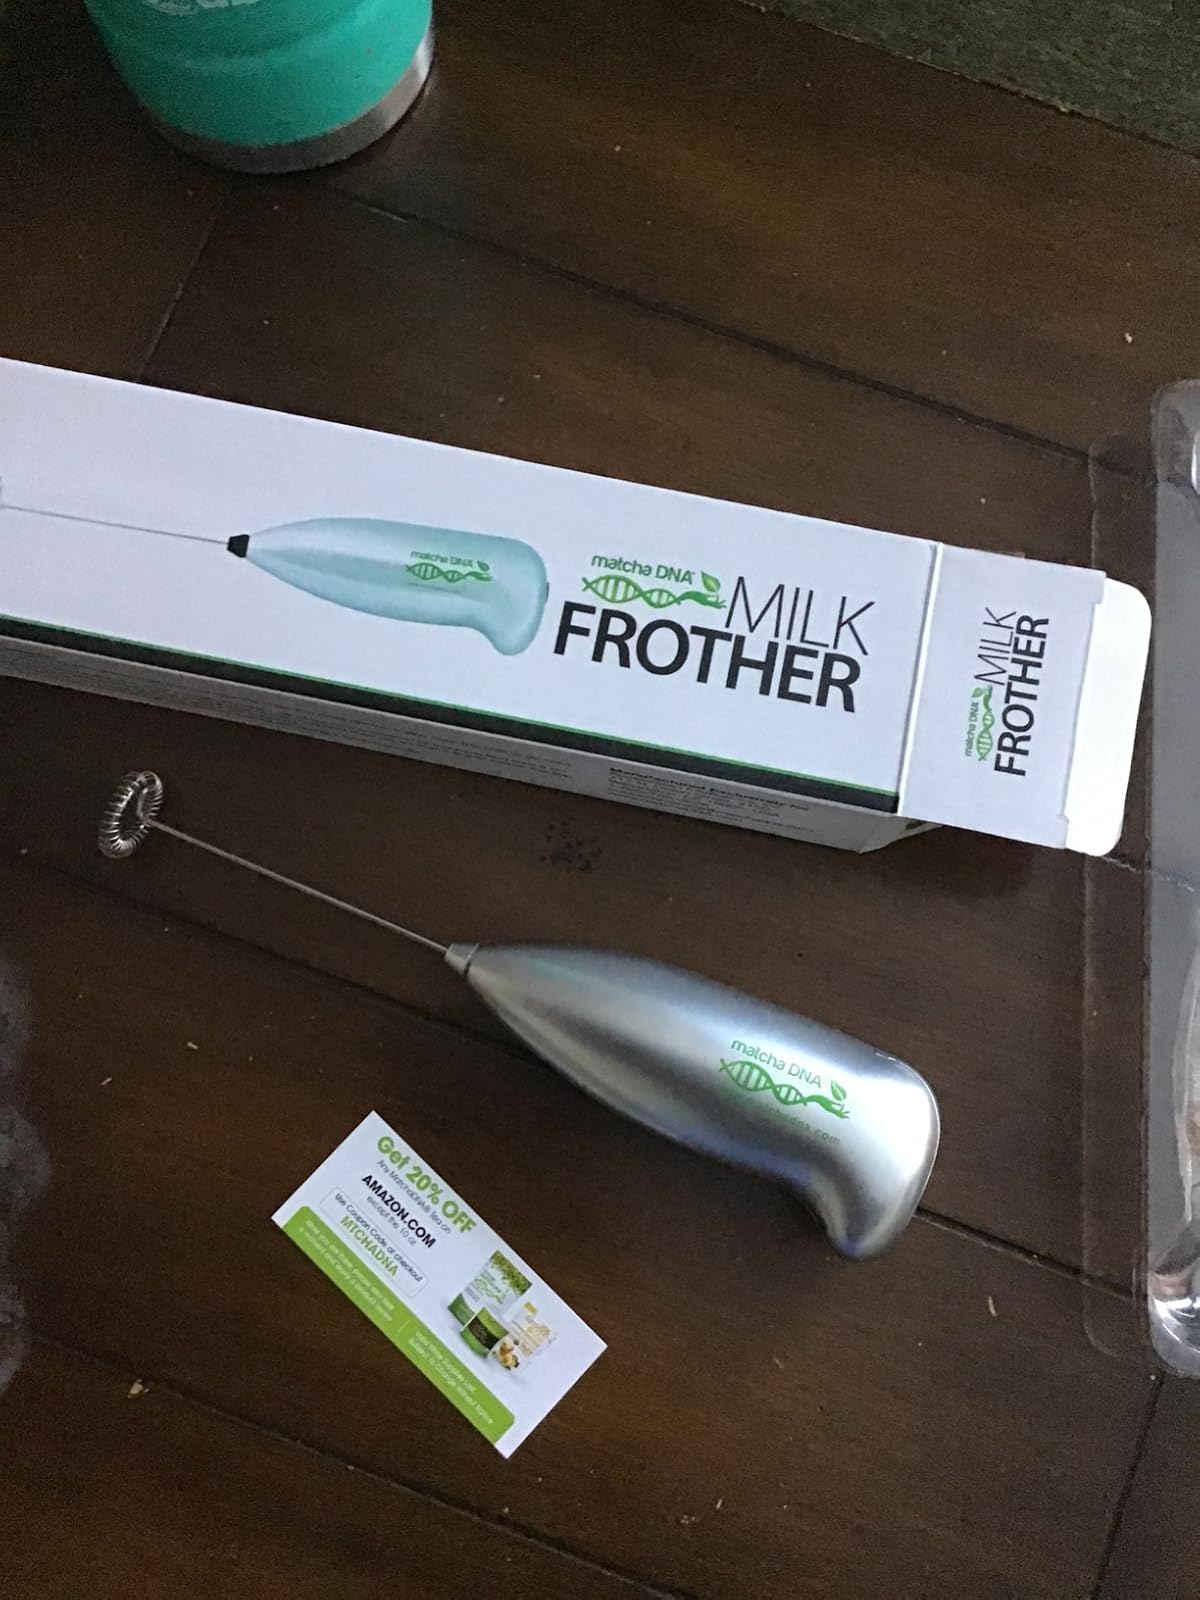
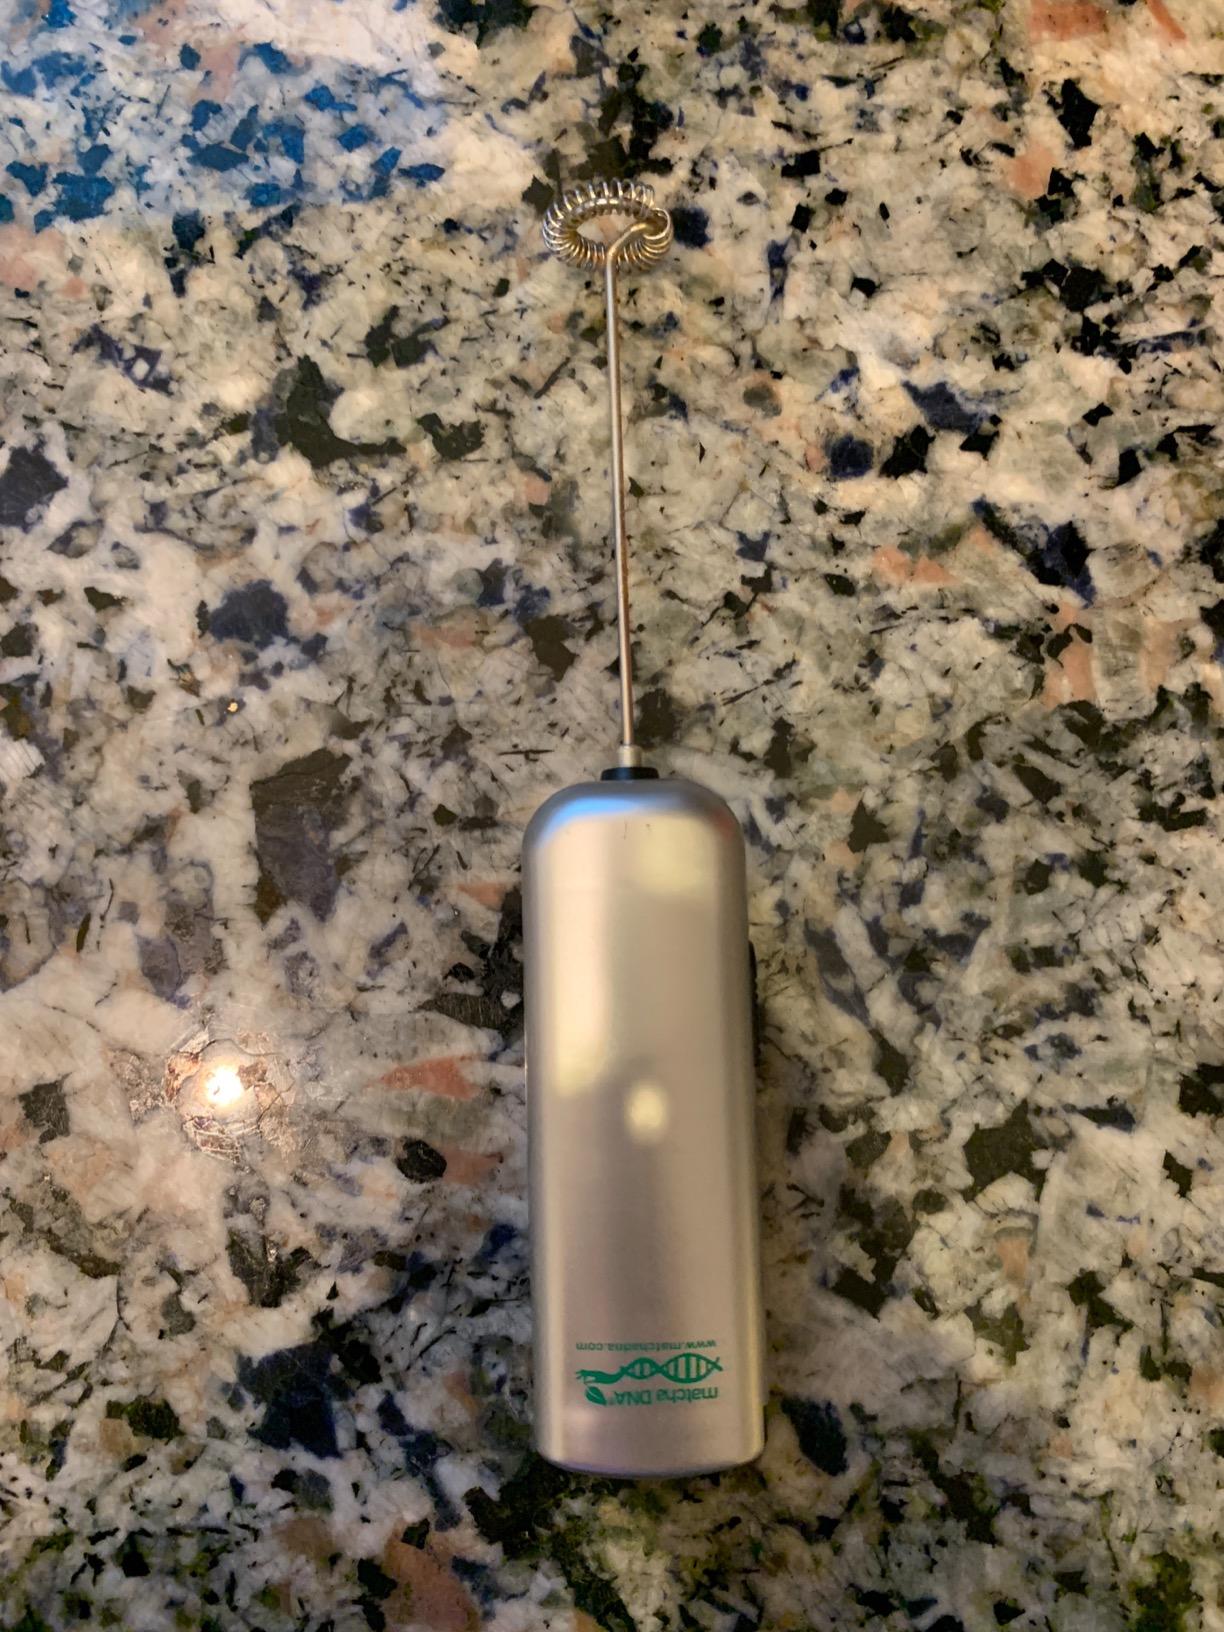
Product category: items_mixer
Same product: no